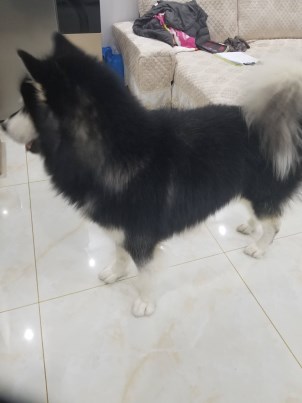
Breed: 1324-n000004-malamute